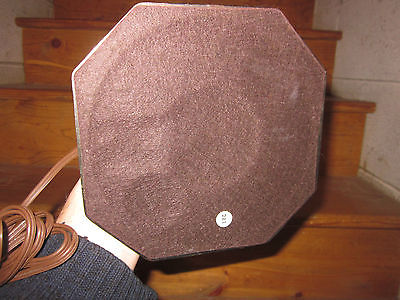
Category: table